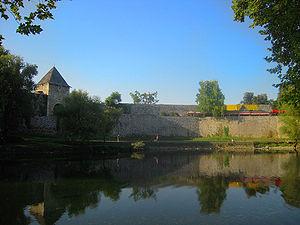
La forteresse Kastel est située à Banja Luka, la capitale de la République serbe de Bosnie, en Bosnie-Herzégovine. Elle remonte à l'Antiquité et au Moyen Âge et est inscrite sur la liste des monuments nationaux de Bosnie-Herzégovine.